History of Butte, Montana

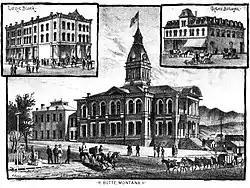
Original Butte courthouse, 1885.

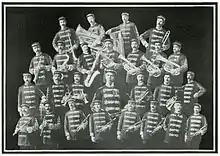
Boston and Montana Band, Butte's longest-standing local band, formed in December 1887.

Butte is a city in southwestern Montana established as a mining camp in the 1860s in the northern Rocky Mountains straddling the Continental Divide. Butte became a hotbed for silver and gold mining in its early stages, and grew exponentially upon the advent of electricity in the late-nineteenth century due to the land's large natural stores of copper. In 1888 alone, mining operations in Butte had generated an output of $23 million. The arrival of several magnates in the area around this time, later known as the "Copper Kings," marked the beginning of Butte's establishment as a boomtown.